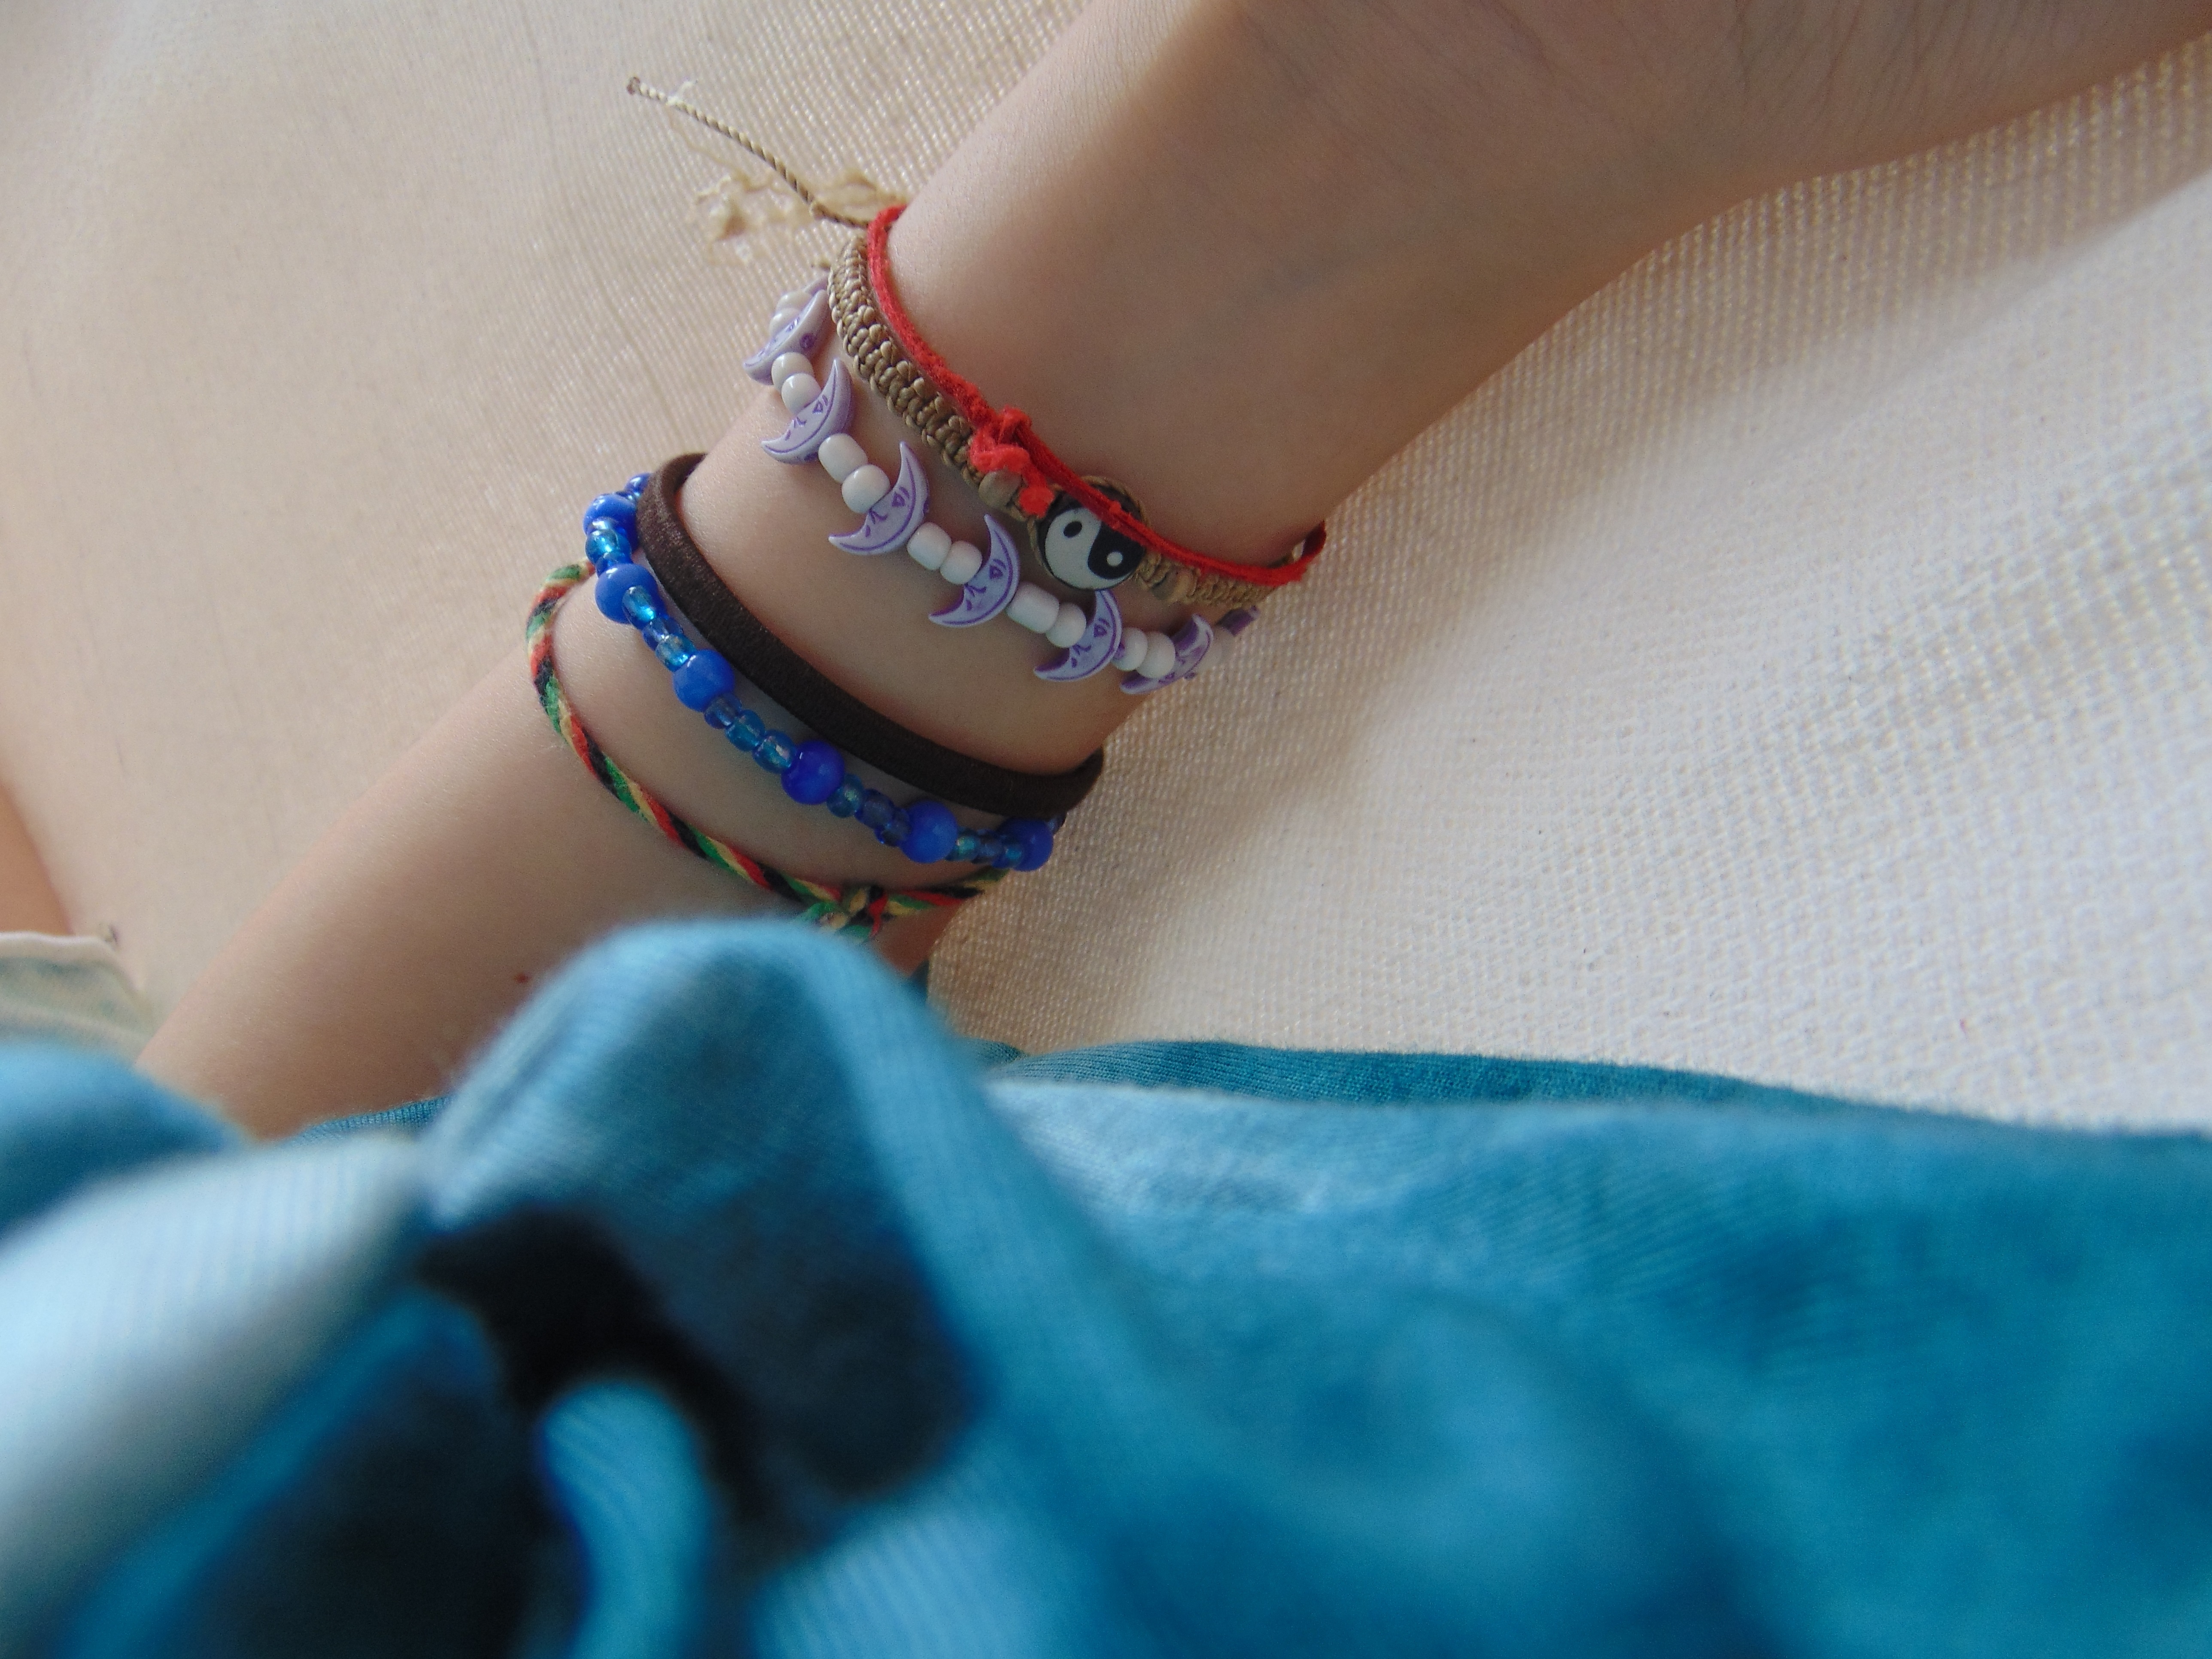
hand, leg, finger, color, blue, arm, nail, bracelet, jewellery, dress, glasses, footwear, fashion accessory